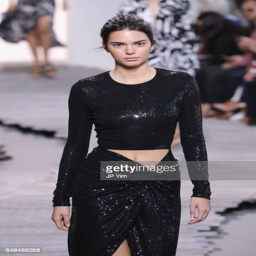
actor walks the runway for show